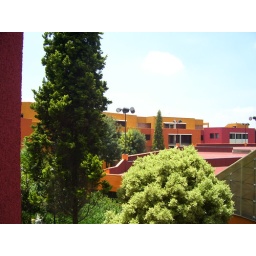
Humanities building...the colours made my camera freak out, I think. There really is a blue sky in this picture.